Jacopo Berengario da Carpi

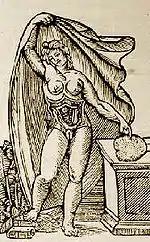
Anatomical plate by Jacopo Berengario da Carpi depicting a pregnant woman with opened uterus

Jacopo Berengario da Carpi (also known as Jacobus Berengarius Carpensis, Jacopo Barigazzi, Giacomo Berengario da Carpi or simply Carpus; c. 1460 – c. 1530) was an Italian physician. His book ""Isagoge breves"" published in 1522 made him the most important anatomist before Andreas Vesalius.